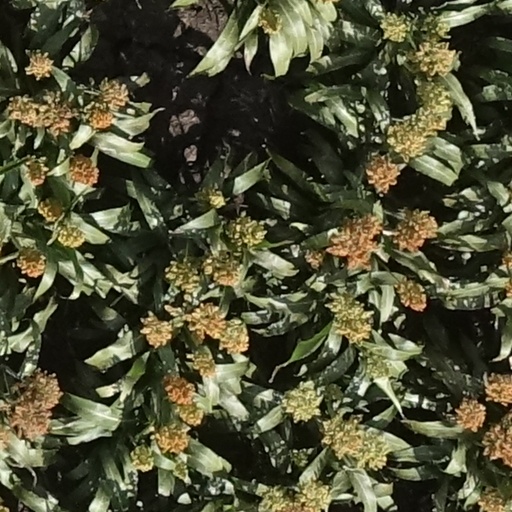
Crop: sorghum